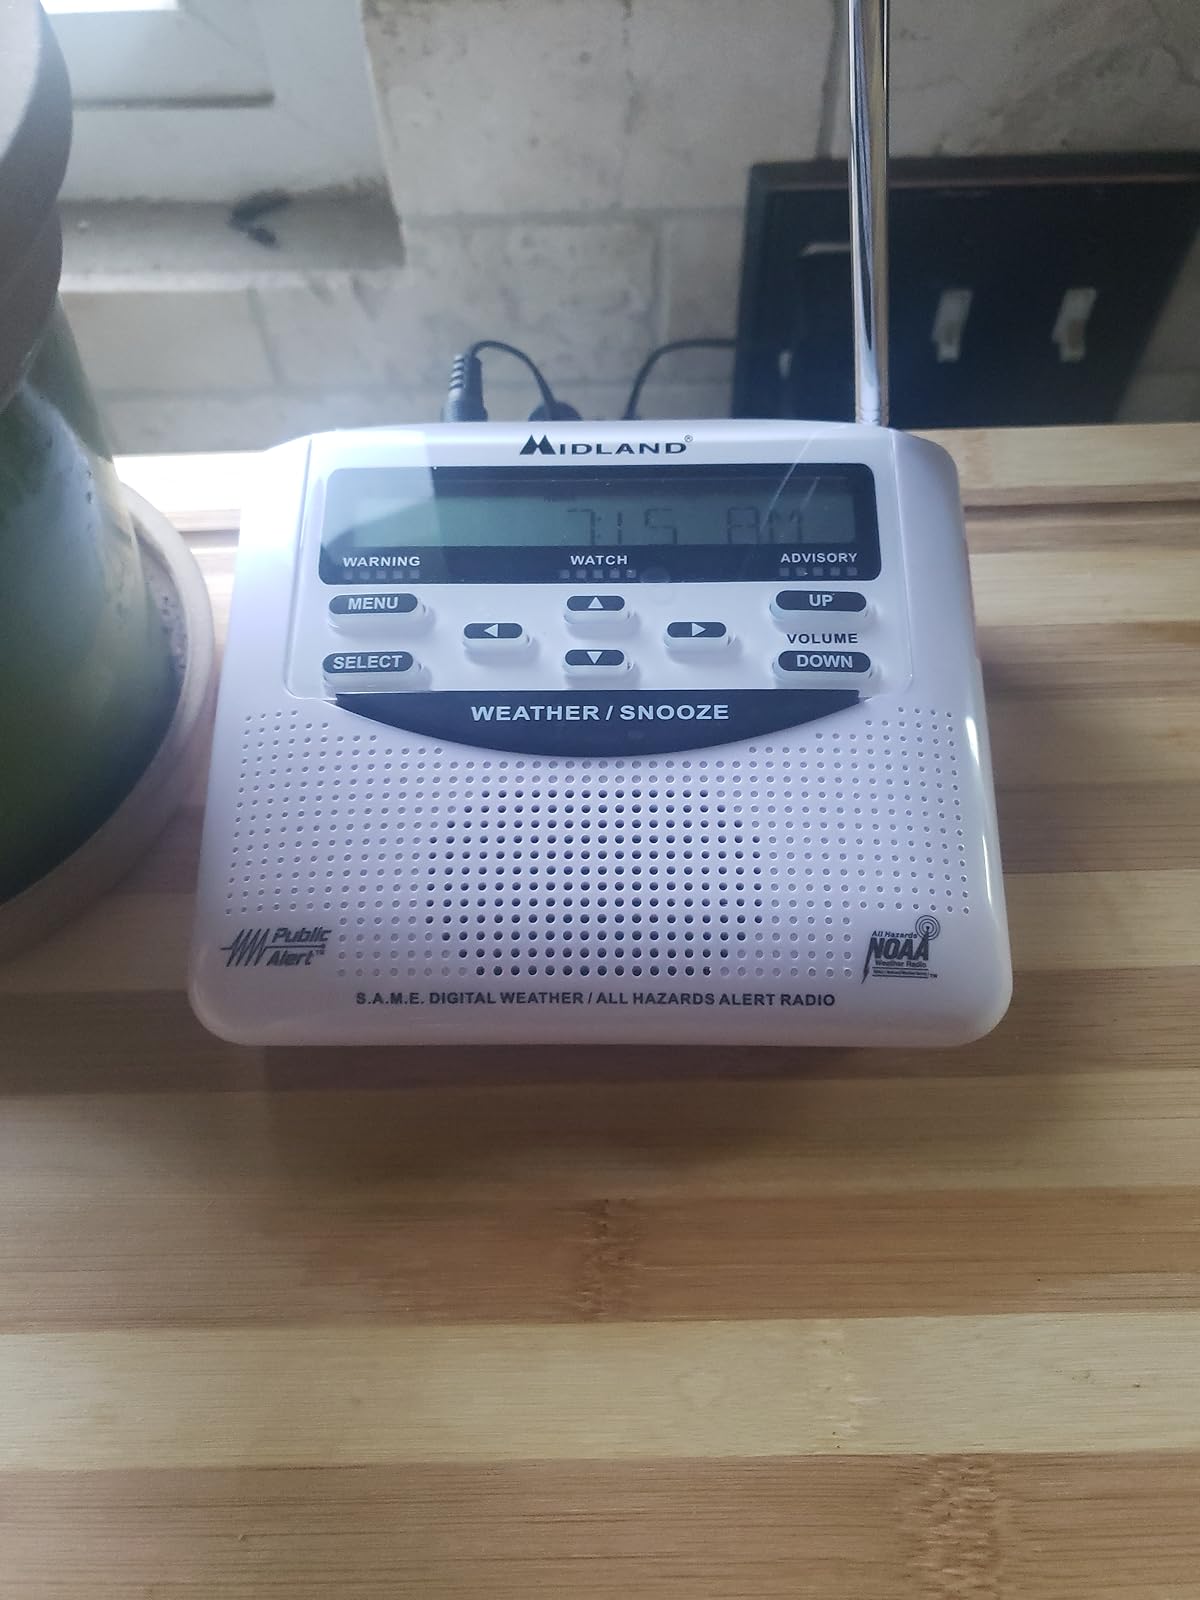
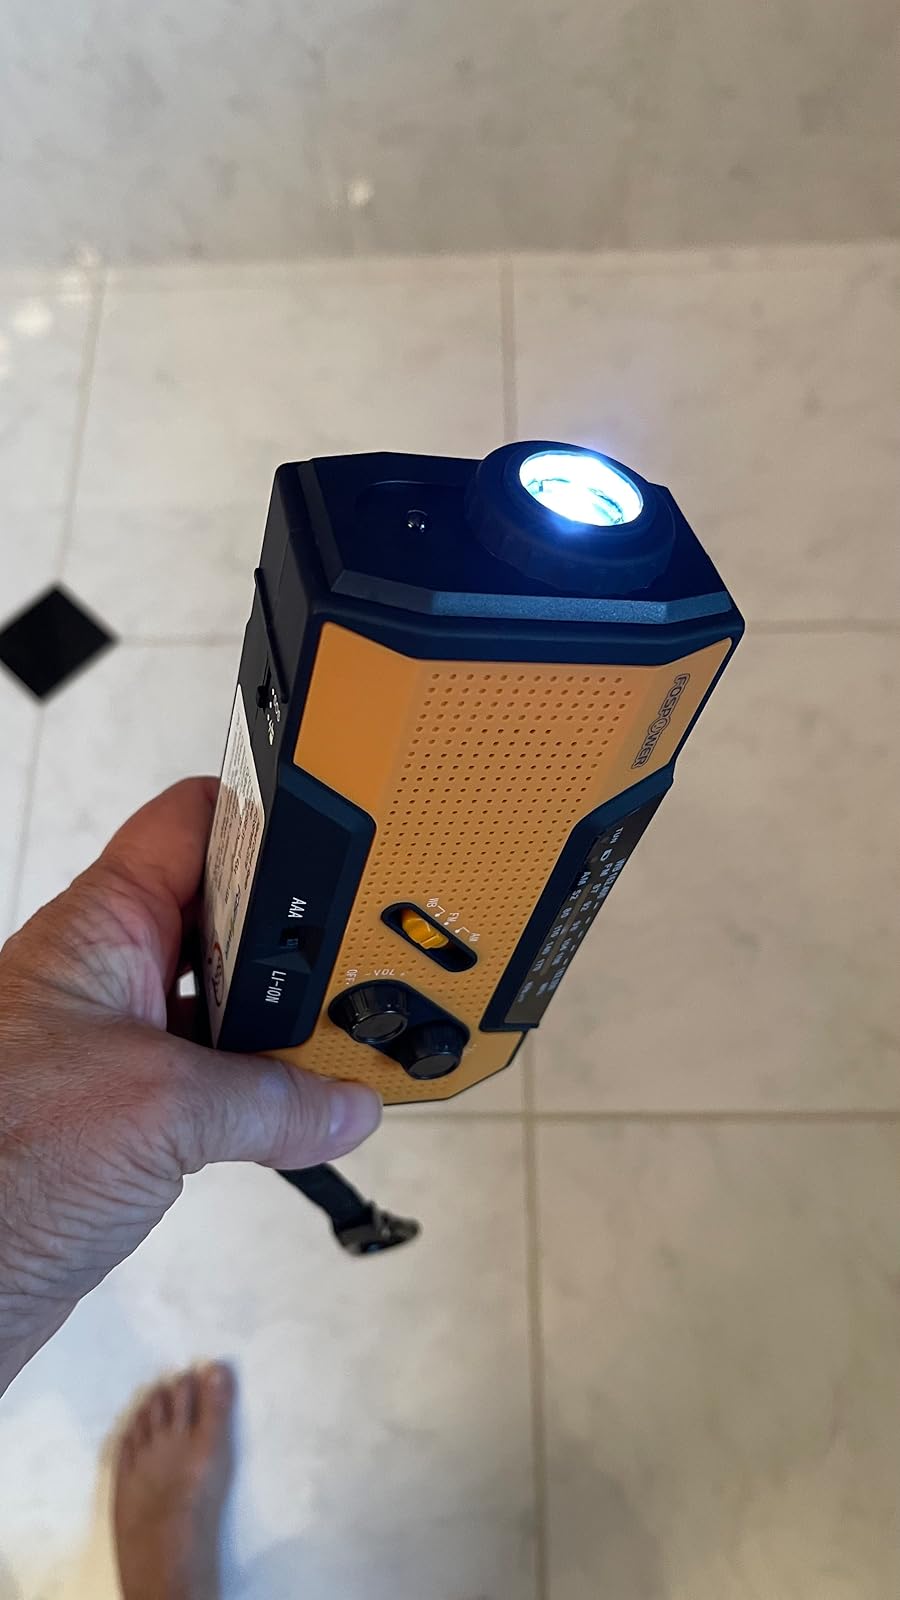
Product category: radio
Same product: no